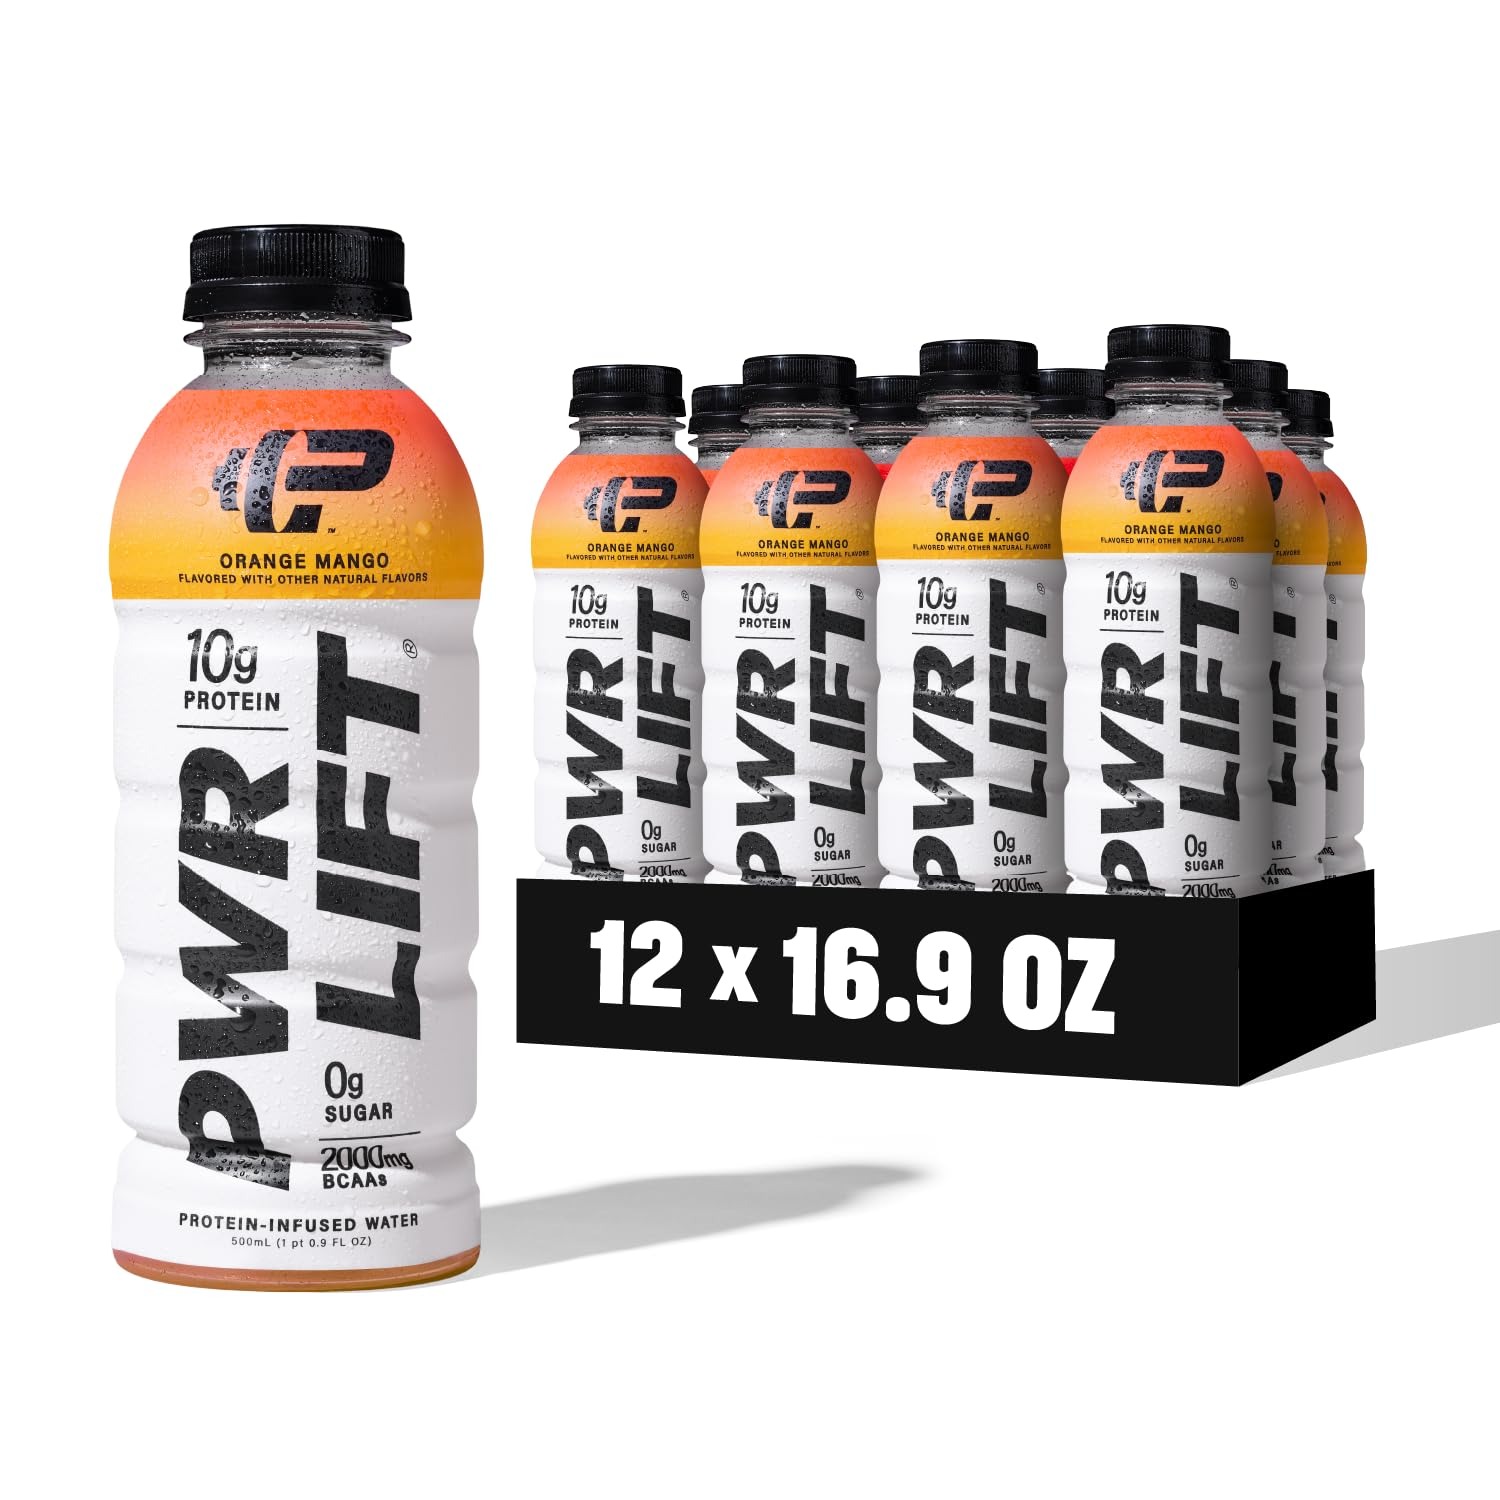
Item Name: Whey Protein Water Sports Drink by PWR LIFT | Orange Mango | Keto, Vitamin B, Electrolytes, Zero Sugar, 10g of Protein | Post-Workout Energy Beverage | 16.9oz (Pack of 12)
Bullet Point 1: REFRESHING FRUIT FLAVOR: PWR LIFT is a thirst-quenching drink, combining juicy, fruit-forward flavor, super-charged hydration, and no chalky aftertaste to power you after a workout.
Bullet Point 2: 10G PROTEIN: Our refreshing protein infused water includes 10G of clear Whey Protein Isolate to help hit high protein goals. With a convenient on the go format, drinking PWR LIFT is easier than bulky protein powers, bottle shakers, protein bars, protein snacks, and thick protein shakes.
Bullet Point 3: B-VITAMINS AND ELECTROLYTES: PWR LIFT’s B-vitamins support your body’s overall wellbeing and help increase energy levels, while hydrating electrolytes work to replenish and rehydrate what you may lose in your workout.
Bullet Point 4: ZERO SUGAR: At only 50 calories, PWR LIFT has ZERO sugar and no artificial flavors or sweeteners. For guilt-free refreshment, enjoy as an alternative to sugary sports drinks.
Bullet Point 5: KETO CERTIFIED: With only 1g of total carbs, PWR LIFT is Keto certified to help you achieve your fitness goals. PWR LIFT is also Gluten Free and Lactose Free.
Value: 202.8
Unit: Fl Oz

Price: 3.085